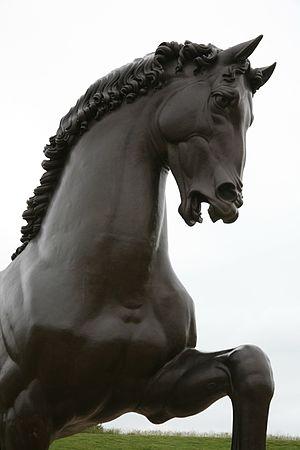
Le Cheval de Léonard est un monument commandé à Léonard de Vinci par Ludovic Sforza, duc de Milan. Il réussit à terminer uniquement un modèle en argile ; en s'inspirant de ce projet, deux reproductions ont été créées à partir des années 1970.